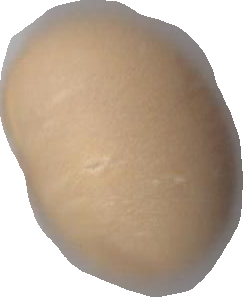
Variety: Grobogan